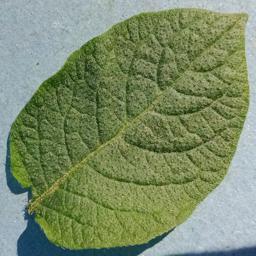
Etiqueta: Sana